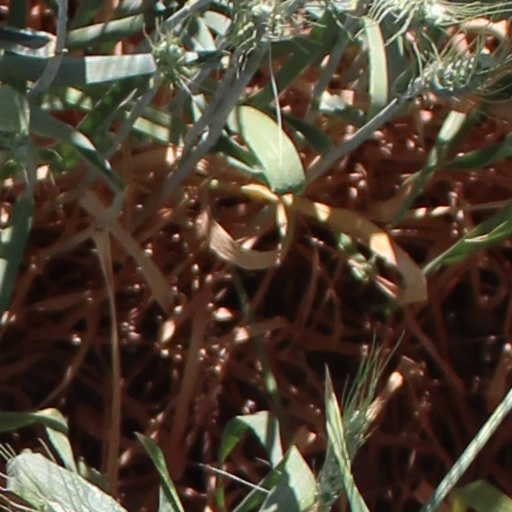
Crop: wheat